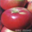
Label: apple